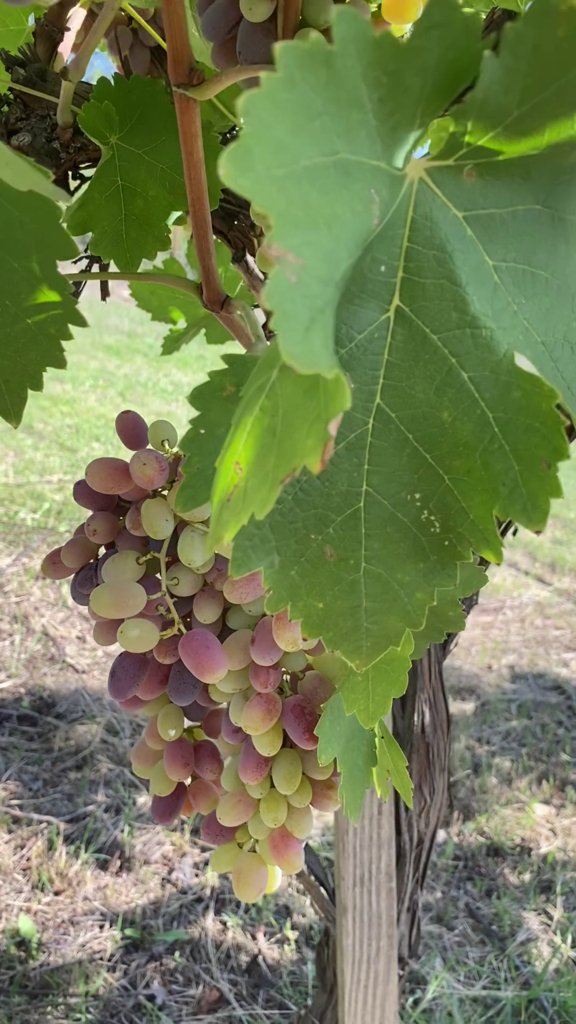
Berries visible: 111
Grape clusters: 2